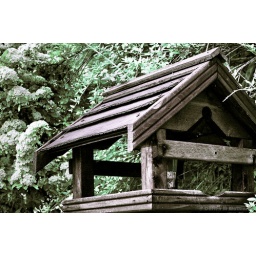
A bird table in my garden. Nom, noms, little birdies!